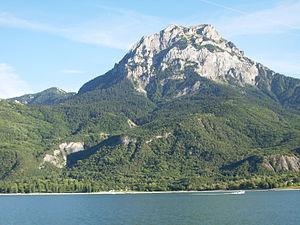
Le Grand Morgon au dessus du lac de Serre-Ponçon
Le pic de Morgon est un sommet des Alpes du Sud à la limite des départements des Hautes-Alpes et des Alpes-de-Haute-Provence. Il culmine à 2 324 m d'altitude. Le sommet est à la limite entre les communes de Pontis, dont il est le point culminant, et de Crots. Son versant nord constitue également le point le plus élevé de la commune de Savines-le-Lac.